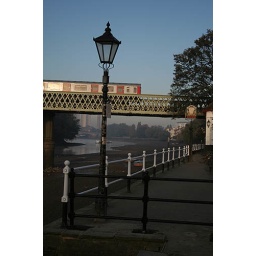
tube train on kew bridge tube train over thames, taken from Strand on the Green, London, England